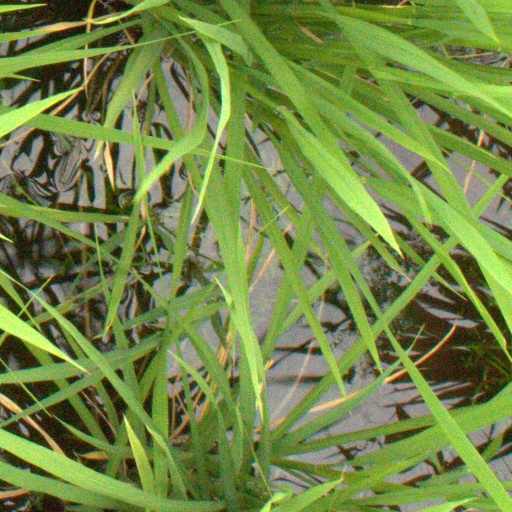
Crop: rice